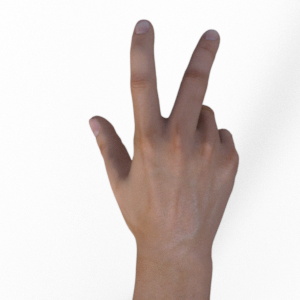
Label: scissors